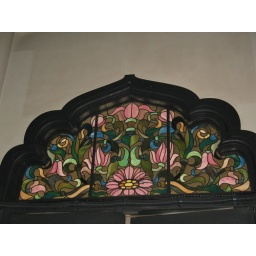
Stained glass above the door